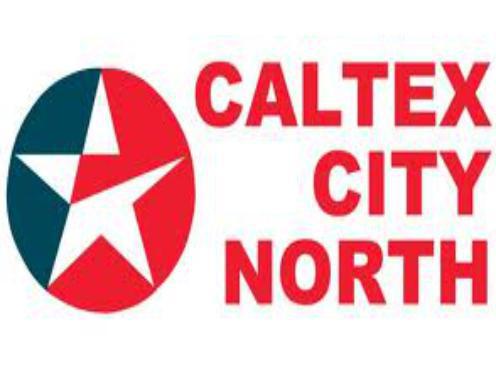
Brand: Caltex
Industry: Others